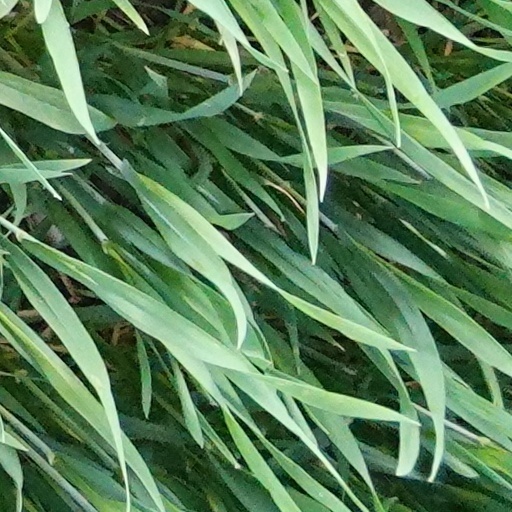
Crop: wheat